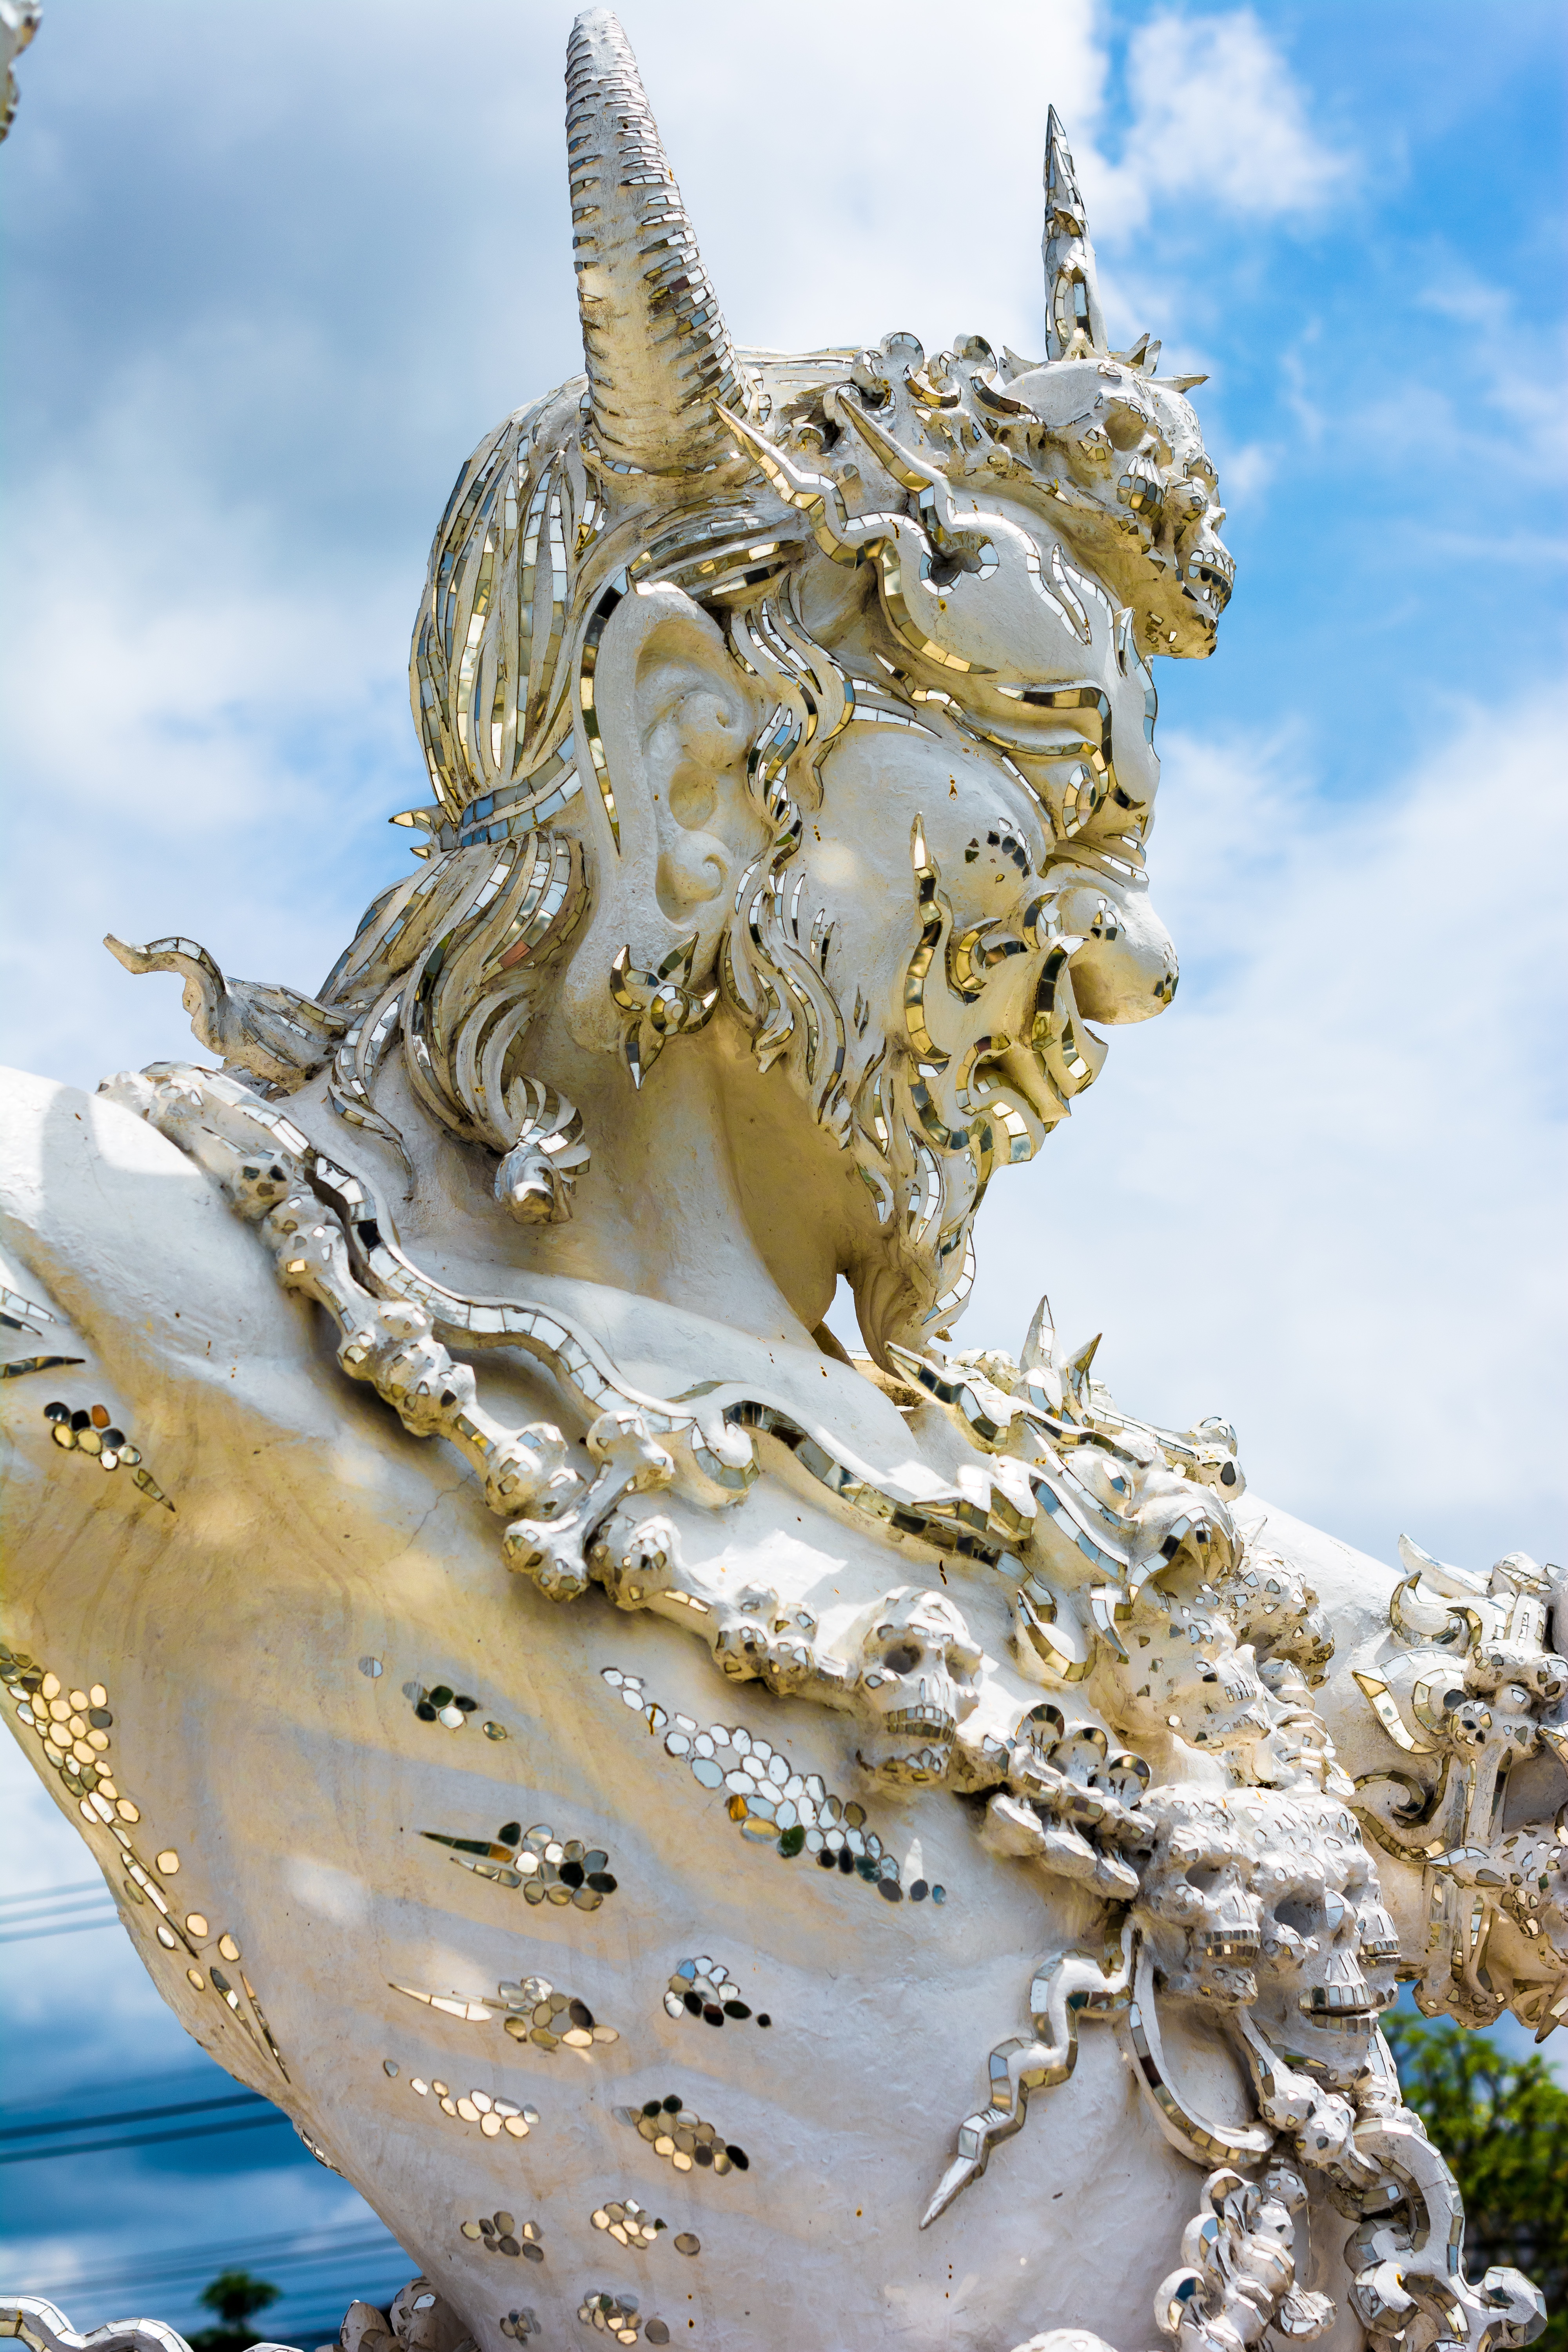
monument, statue, asia, thailand, chiang rai, sculpture, art, mythology, stone figure, white temple